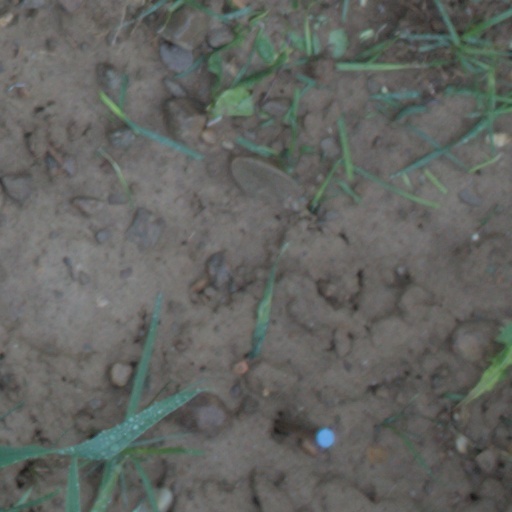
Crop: wheat